Zbrašov Aragonite Caves

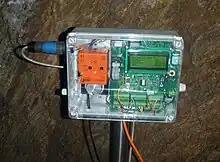
Device used to measure the concentration of carbon dioxide

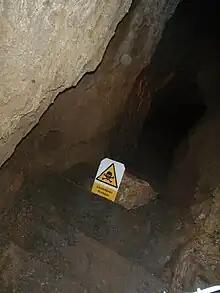
A gas lake

The karst process resulted in a unique microclimate of caves, characterized mainly by carbon dioxide emissions into their lower parts, and the creation of gas reservoirs. Some of the caves' lower areas are filled with carbon dioxide permanently. The concentration of the gas commonly reaches 40% by volume; more than 8–10% is fatal to humans. An integral part of the security measures, therefore, is the daily measurement of carbon dioxide and adapting workers and visitors to the current situation.